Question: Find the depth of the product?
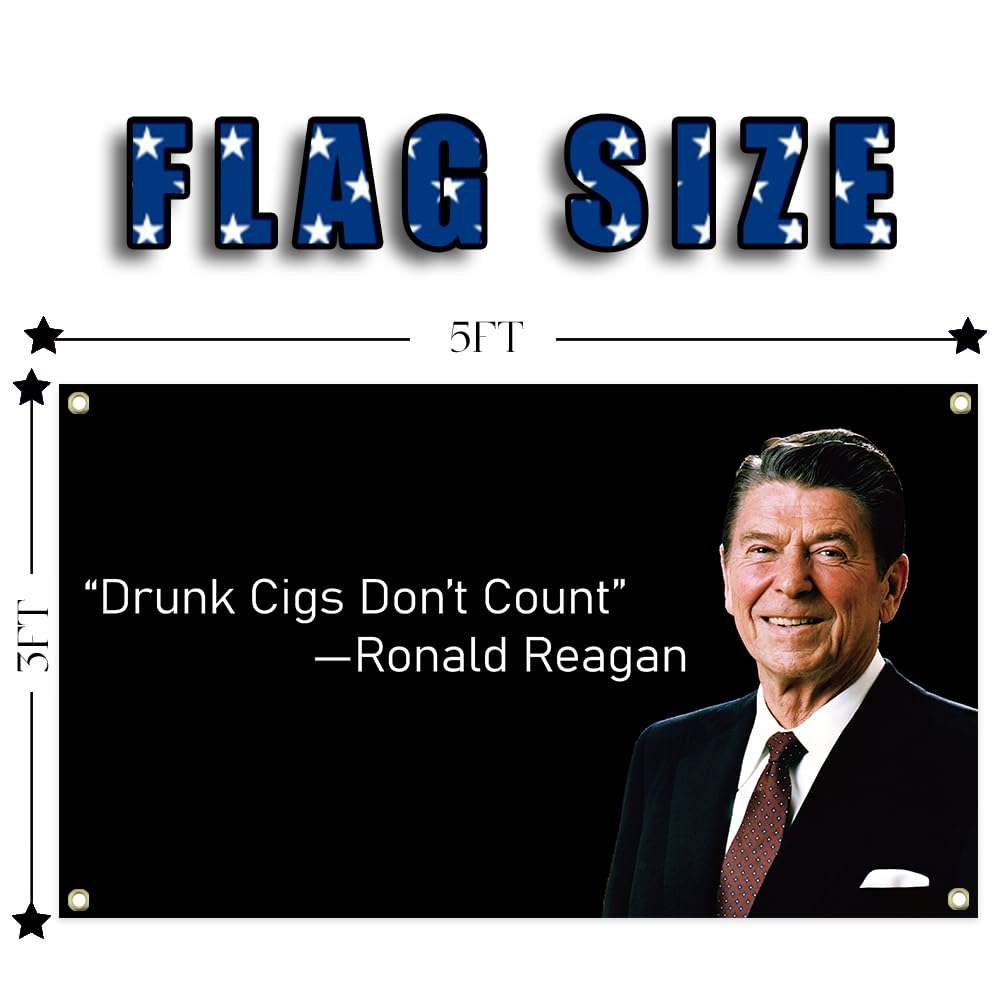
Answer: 5.0 foot